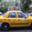
Label: automobile